James May

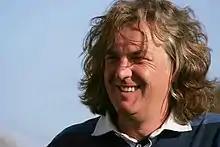
May in 2009 during filming for "James May's Toy Stories"

May was briefly a co-presenter of the original "Top Gear" series in 1999. During an interview in 2020, Jeremy Clarkson claimed that the show's original producers had decided to replace him with May in 1999, though they felt dissatisfied with May as he was soon fired in 2000, shortly before the entire programme was cancelled the following year. Following the first season of the show's relaunch in 2002, Clarkson managed to convince Andrew Wilman to rehire him as Jason Dawe's replacement. He first co-presented the revived series of "Top Gear" in its second series in 2003, where he earned the nickname "Captain Slow" owing to his careful driving style, and his OCD-like obsessions with order. Despite this sobriquet, he has done some especially high-speed driving – in the 2007 series, he took a Bugatti Veyron to its top speed of , then in 2010 he achieved in the Veyron's newer 16.4 Super Sport edition. In an earlier episode he also tested the original version of the Bugatti Veyron against the Pagani Zonda F.